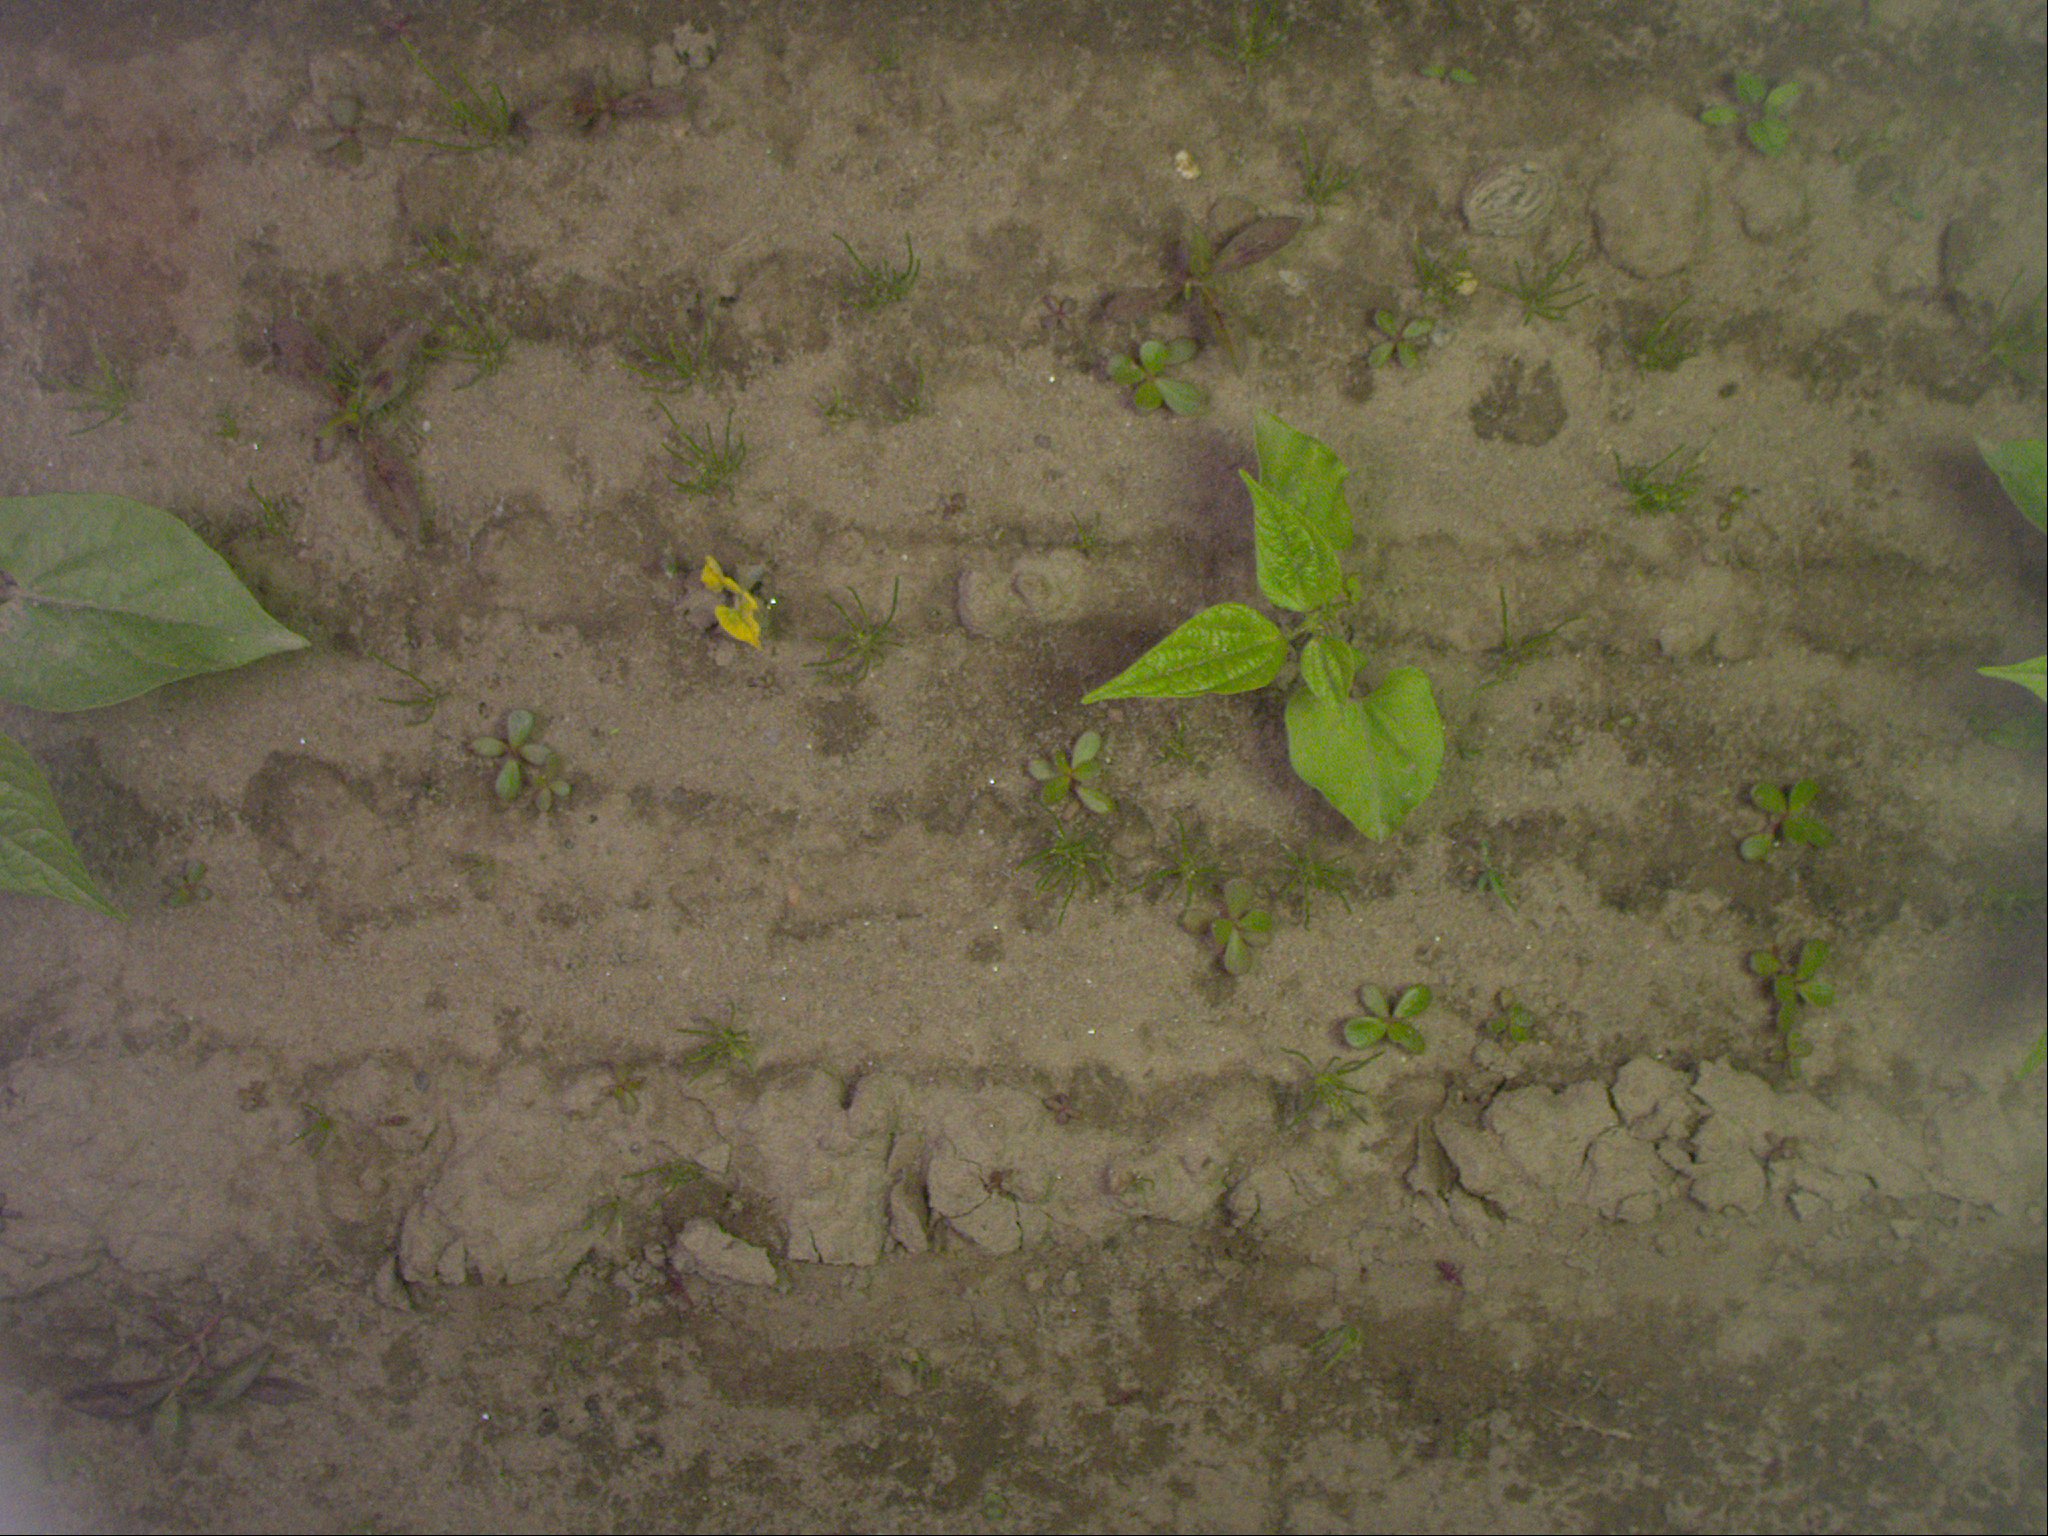
Crop: bean
Objects: bean, bean, stem_bean, bean